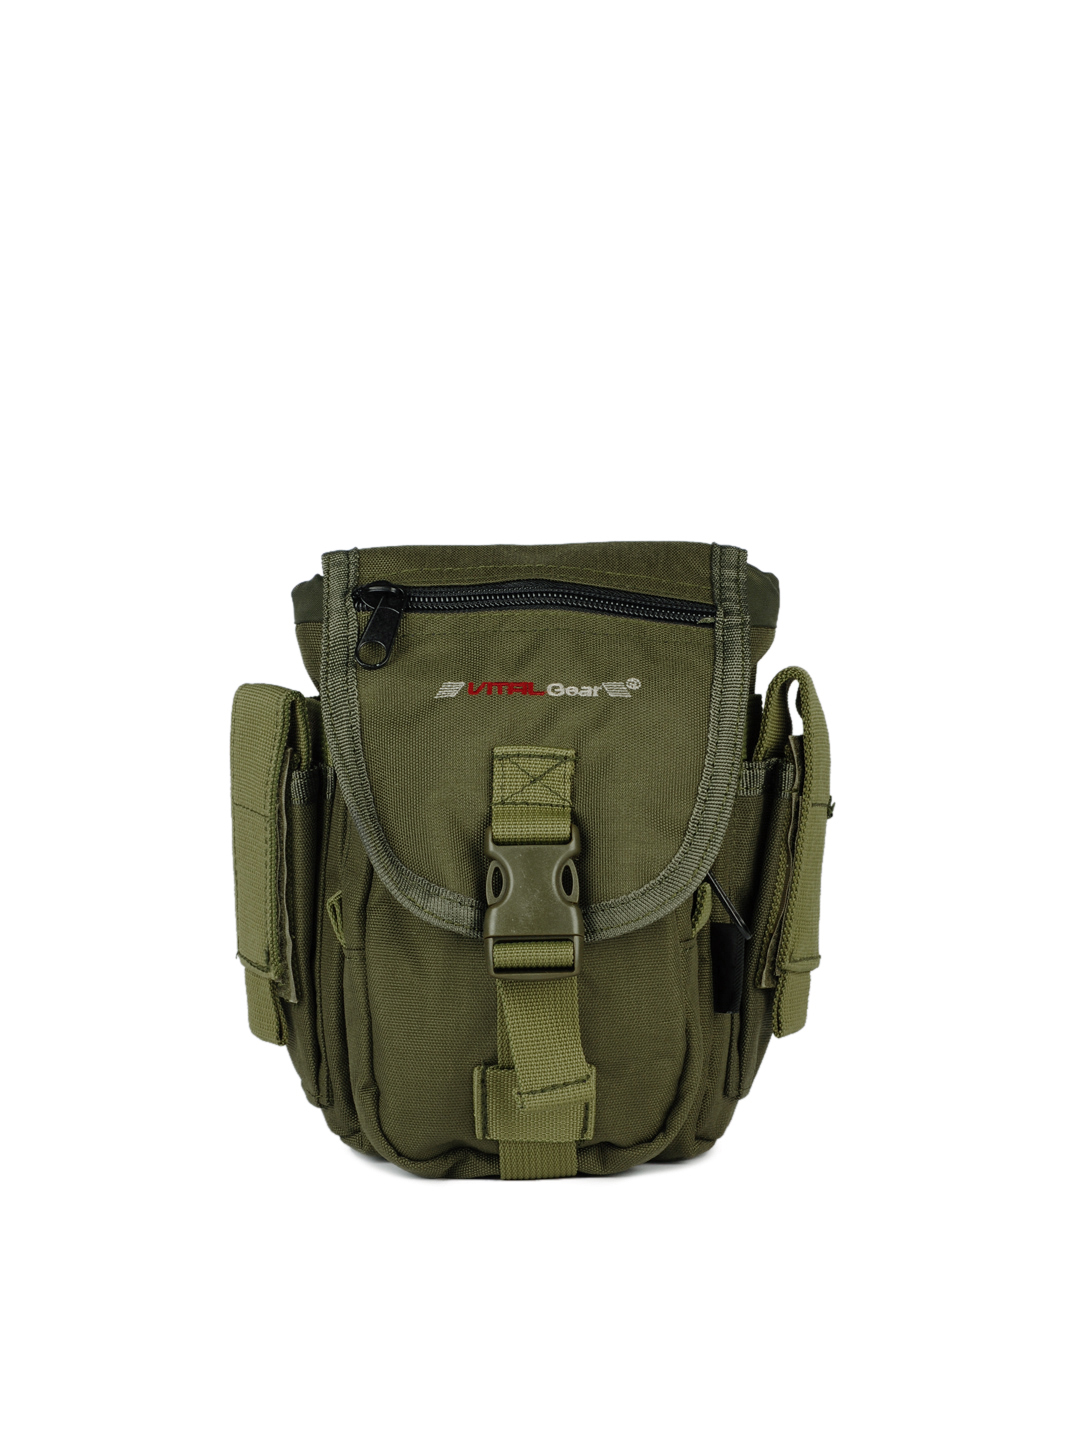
Vital Gear Unisex Olive Waist Pouch
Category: Accessories / Bags / Waist Pouch
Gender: Unisex
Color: Olive
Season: Summer 2012
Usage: Casual